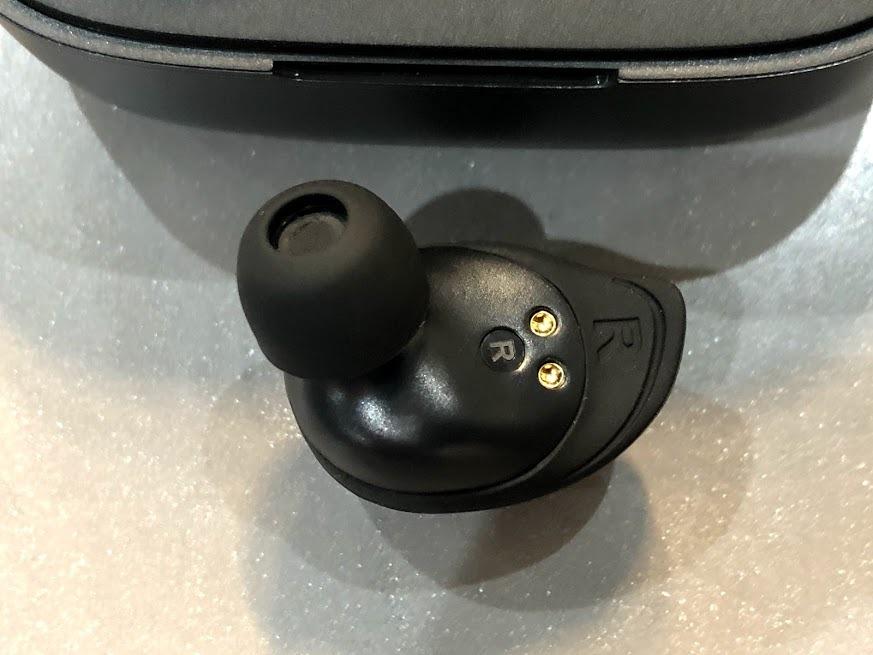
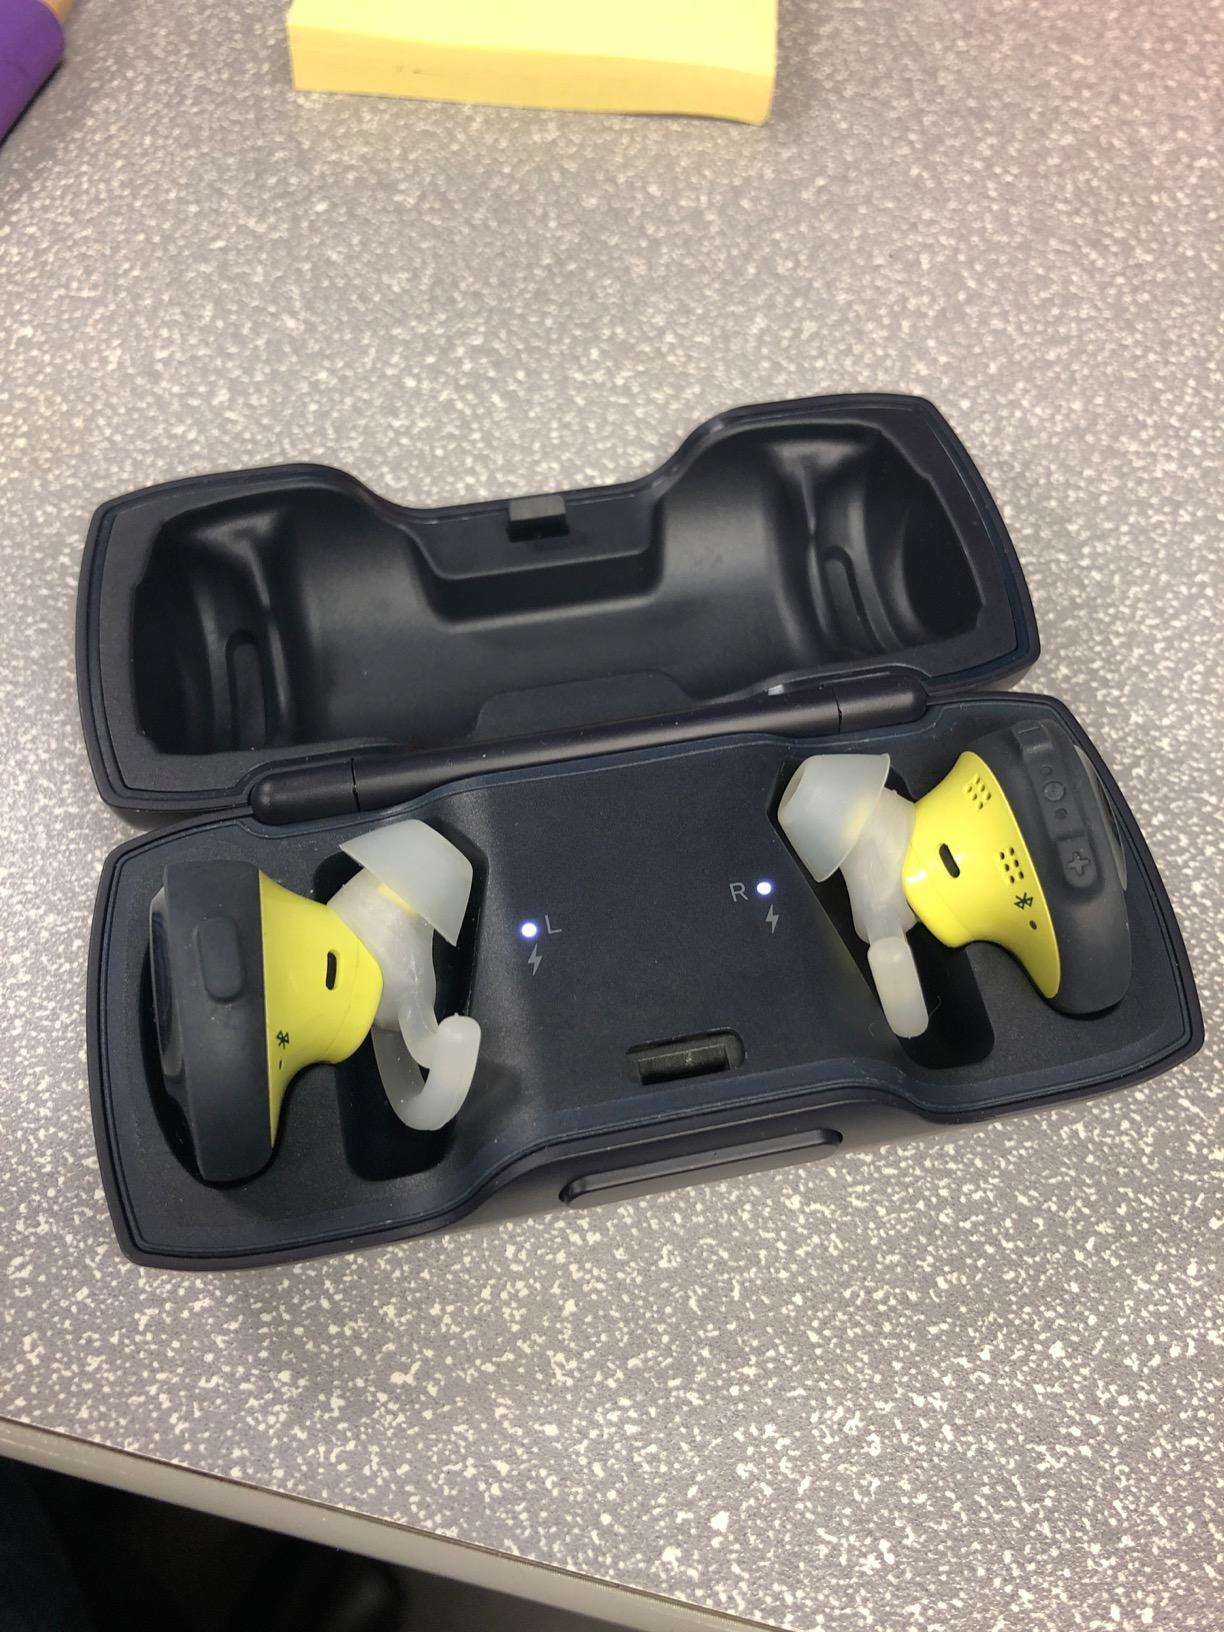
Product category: earbuds
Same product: no